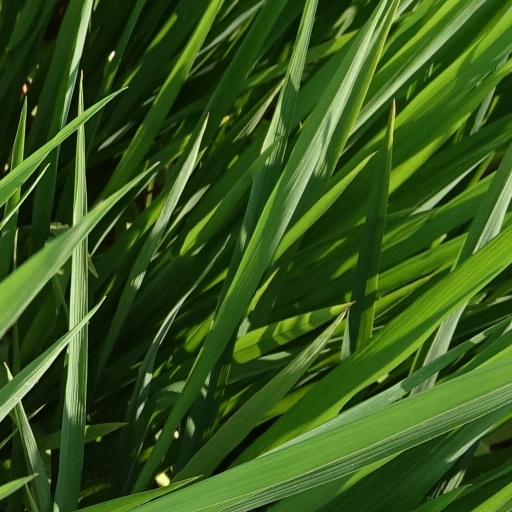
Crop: rice